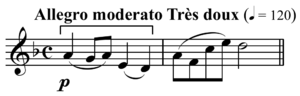
Motif du Quatuor à cordes de Ravel (1875-1937), premier mouvement, 1903. Première représentation 1904.
Le Quatuor à cordes en fa majeur de Maurice Ravel est composé entre décembre 1902 et avril 1903. La création a lieu le 5 mars 1904 par le Quatuor Heyman. Le compositeur effectue quelques minimes retouches et republie son quatuor en 1910. Il est dédicacé à Gabriel Fauré, alors professeur de composition de Ravel.